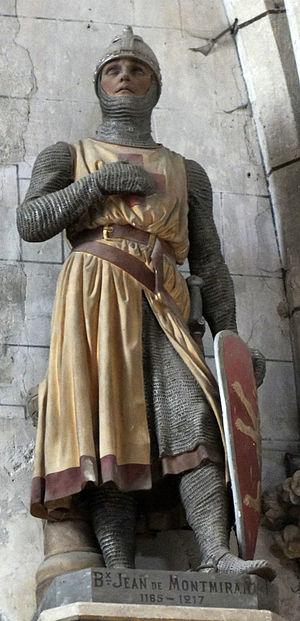
dans l'Église de Montmirail (Marne).
Jean de Montmirail, appelé aussi Jean ou Jehan de Montmirel est un chevalier français, seigneur de Montmirail.